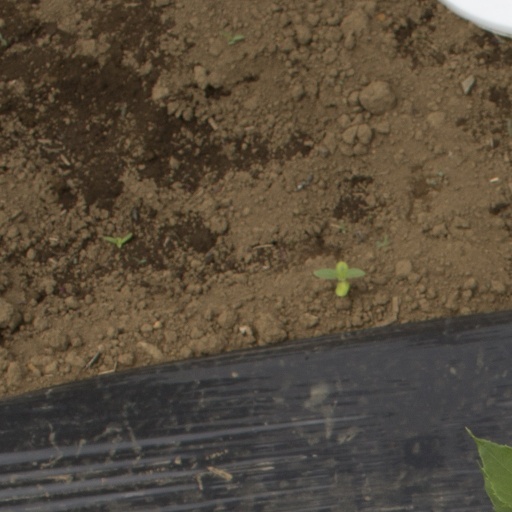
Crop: Jerusalem artichoke